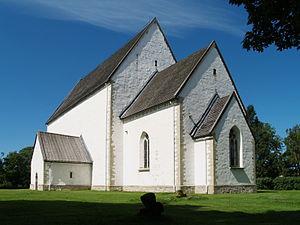
Muhu, aussi appelée Muhumaa, est une île estonienne de l'archipel de Moonsund dans la mer Baltique.
Liiva est un village situé sur l'île de Muhu dans le Comté de Saare en Estonie.
Cet article donne une liste d'églises en Estonie.